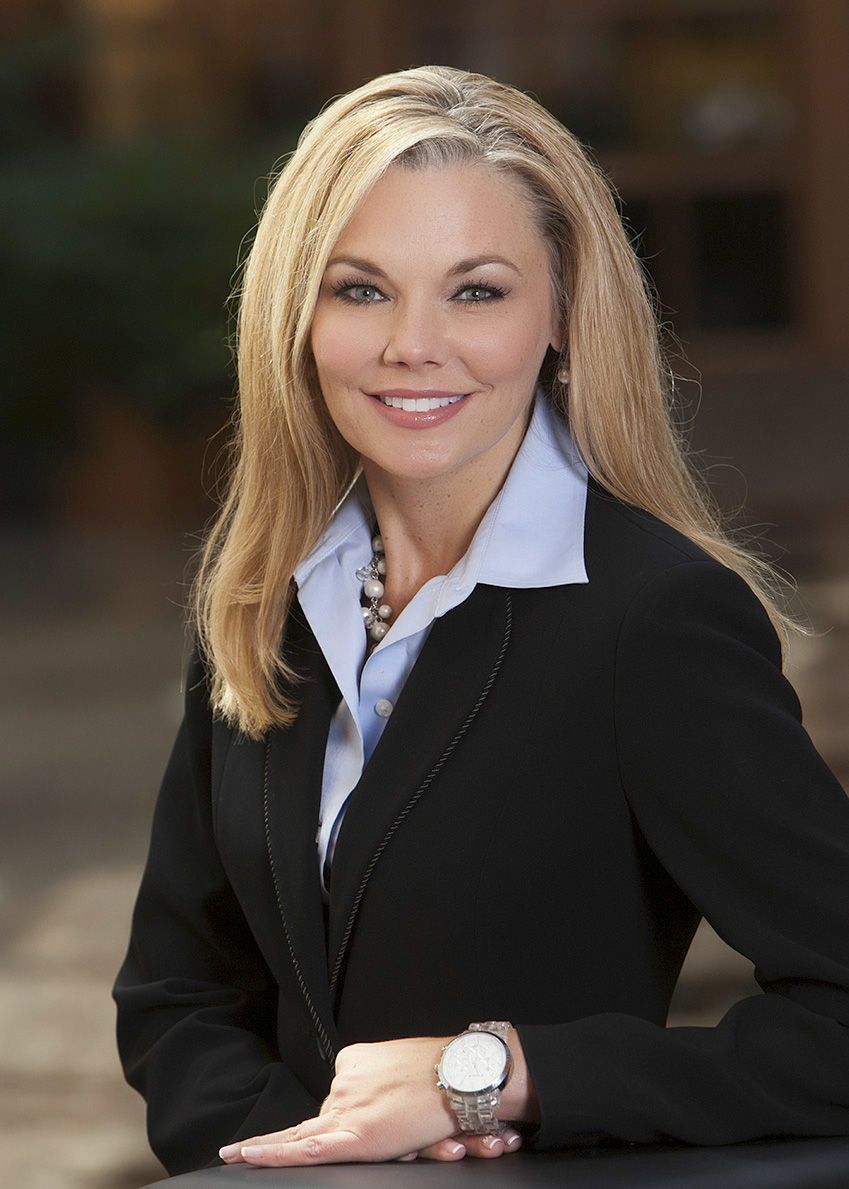
Label: Colored